Oswestry, Ellesmere and Whitchurch Railway

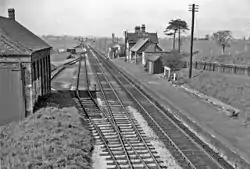
Bettisfield station in 1962

The OE&WR communicated with the GWR on 31 October 1861 offering cooperation in building junctions at Whittington, where their lines crossed, as a move towards the parliamentary desire for full cooperation, but the GWR rebuffed the move. Construction work started on 4 September, but when Savin and Company asked for £10,000 to reimburse their outlay on parliamentary expenses, the cost of buying land and carrying out preliminary works, the OE&WR had no money to meet this debt. The company had to ask the Oswestry and Newtown Railway to make the payment, taking OE&WR shares in exchange. The process was repeated only a month later when Savin was due more money.